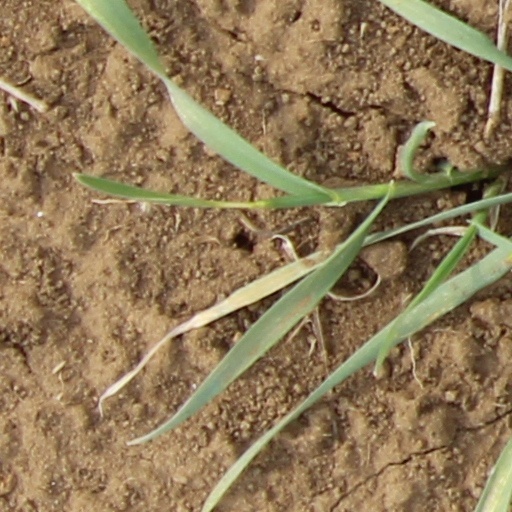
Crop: wheat